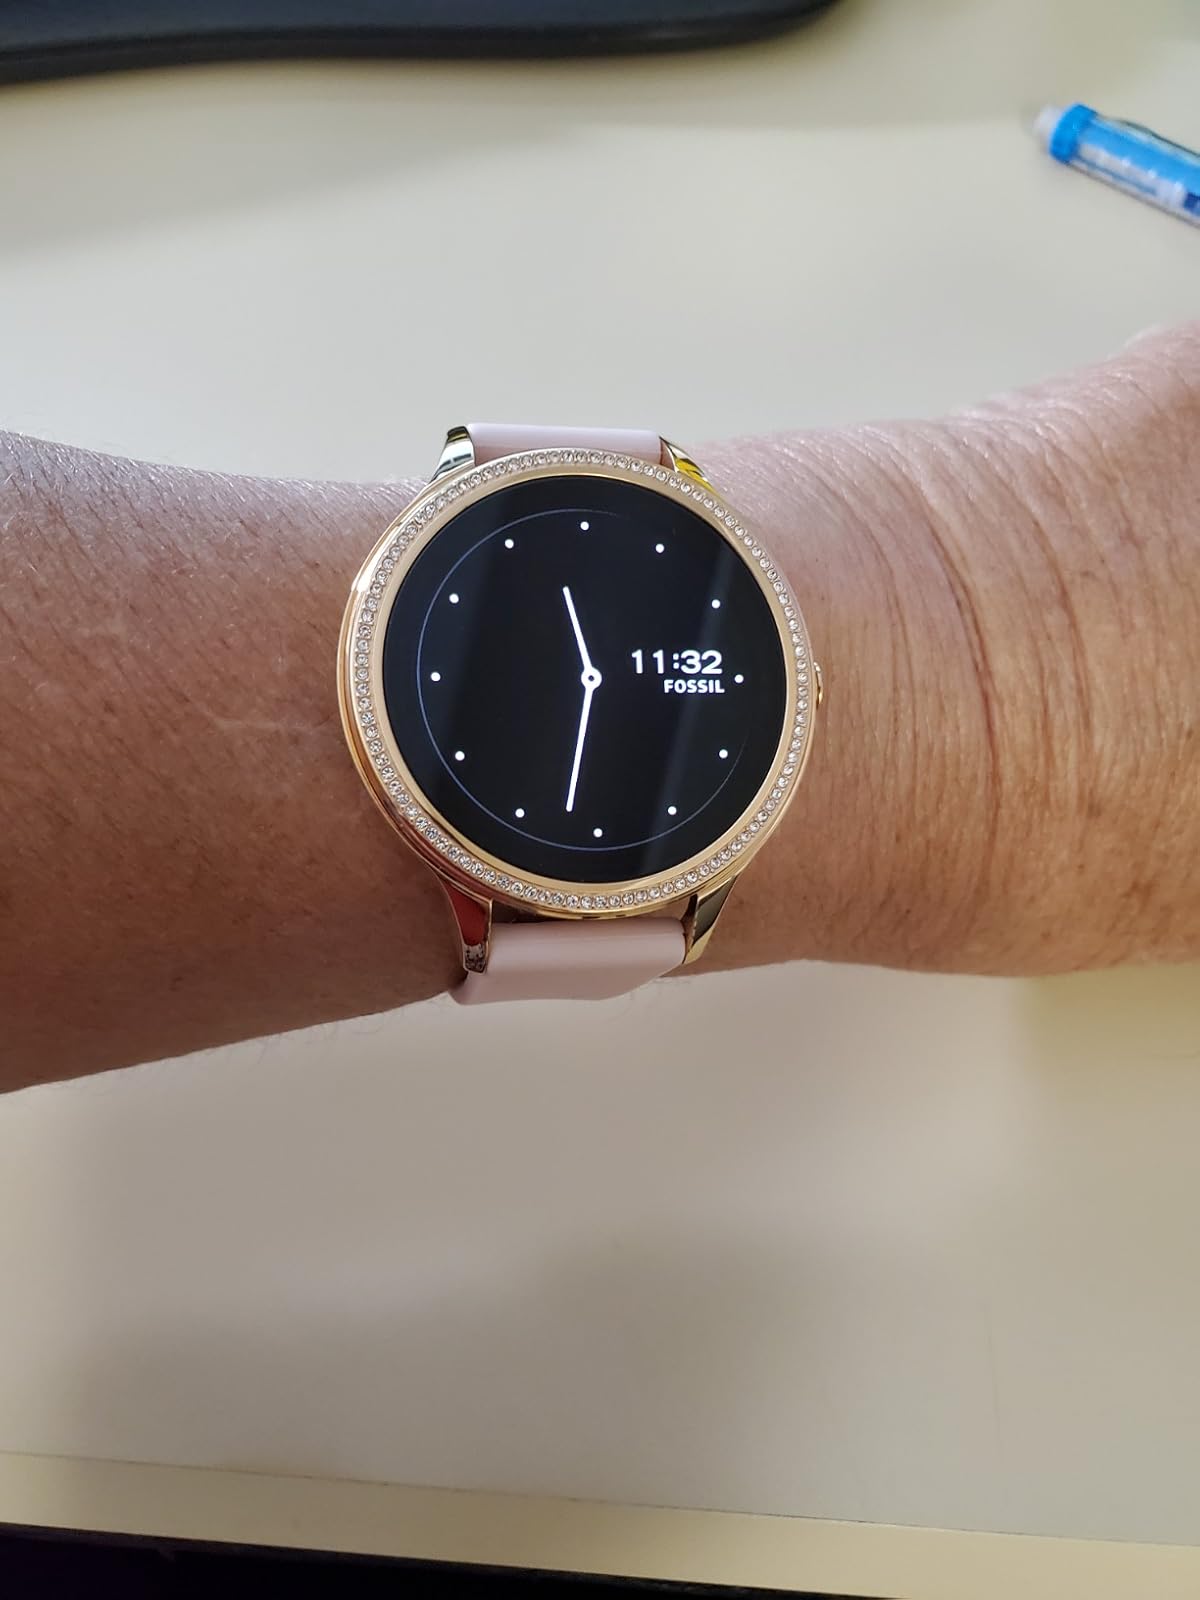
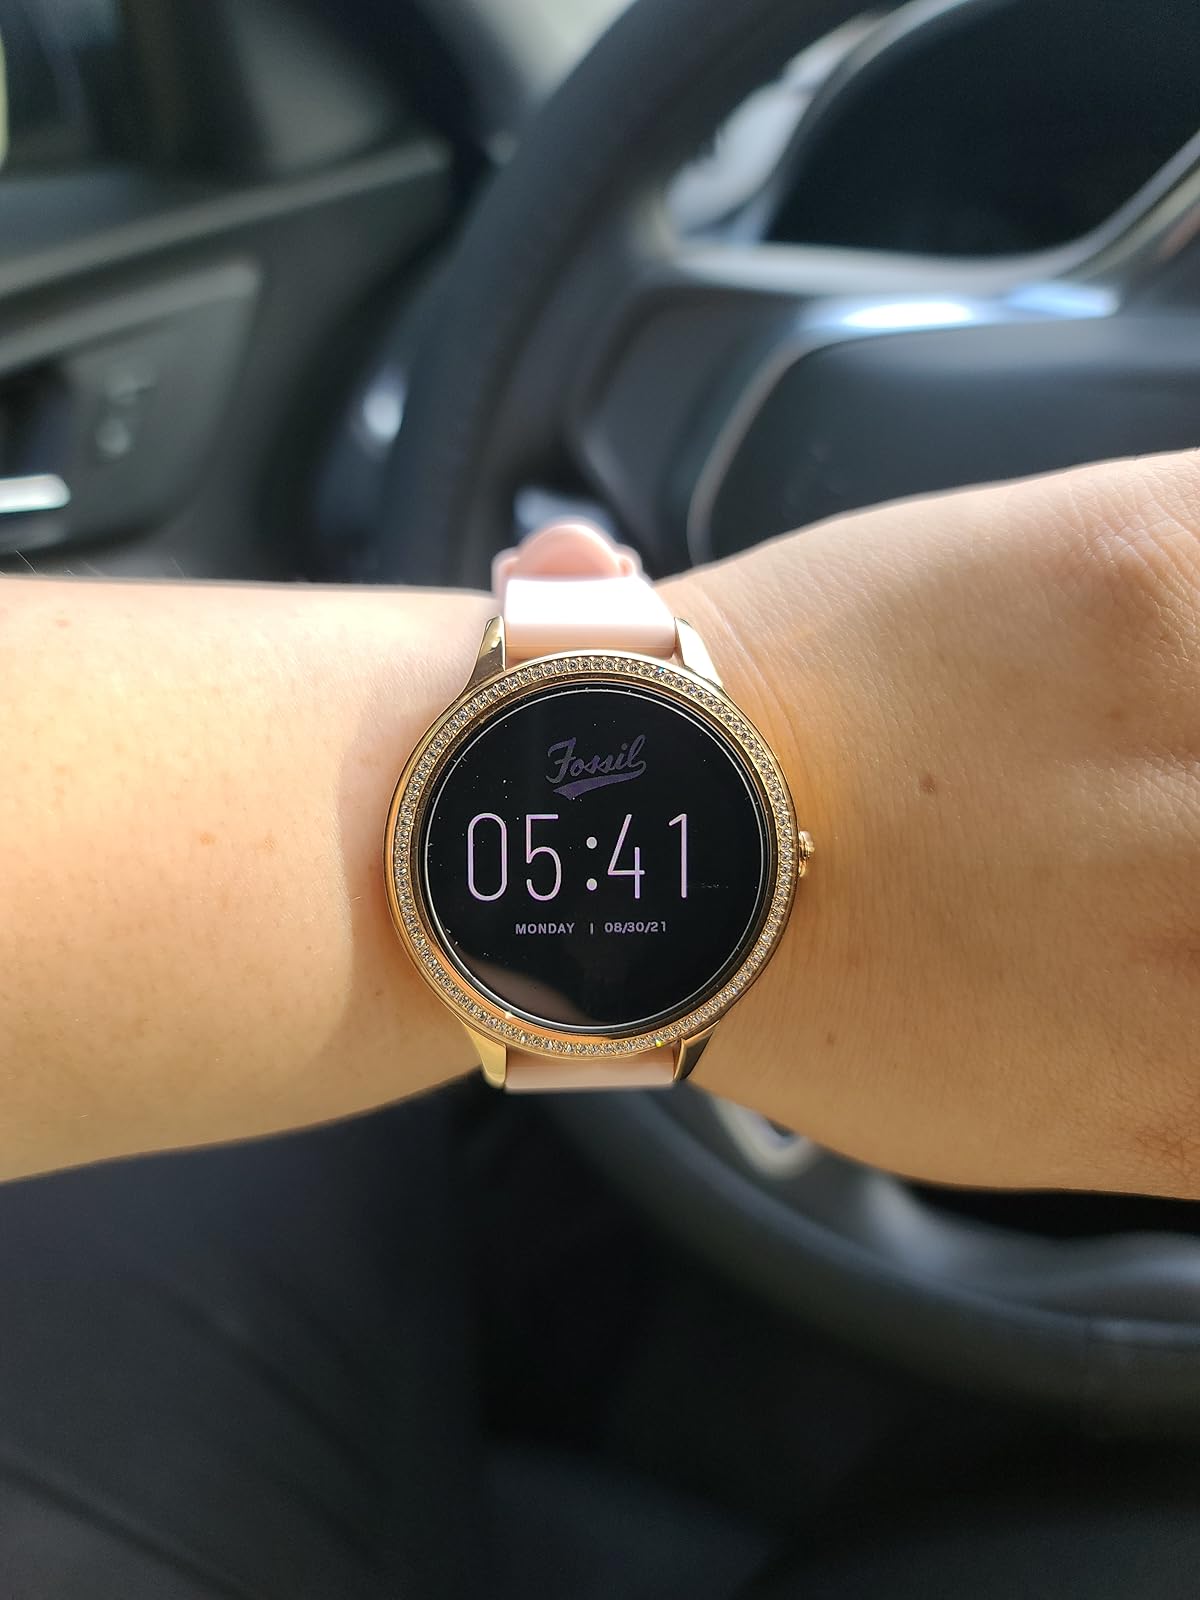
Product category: smartwatch
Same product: yes